Shalom Suniula

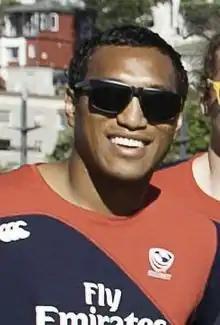
Suniula in 2014

Shalom Suniula (born June 5, 1988) is a former rugby league and rugby union player, who played for the Seattle Seawolves in Major League Rugby (MLR), and for the United States national rugby sevens team.